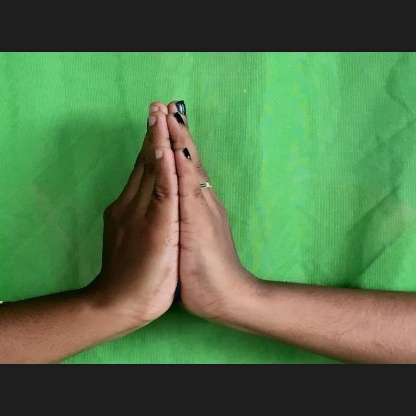
Mudra: Anjali